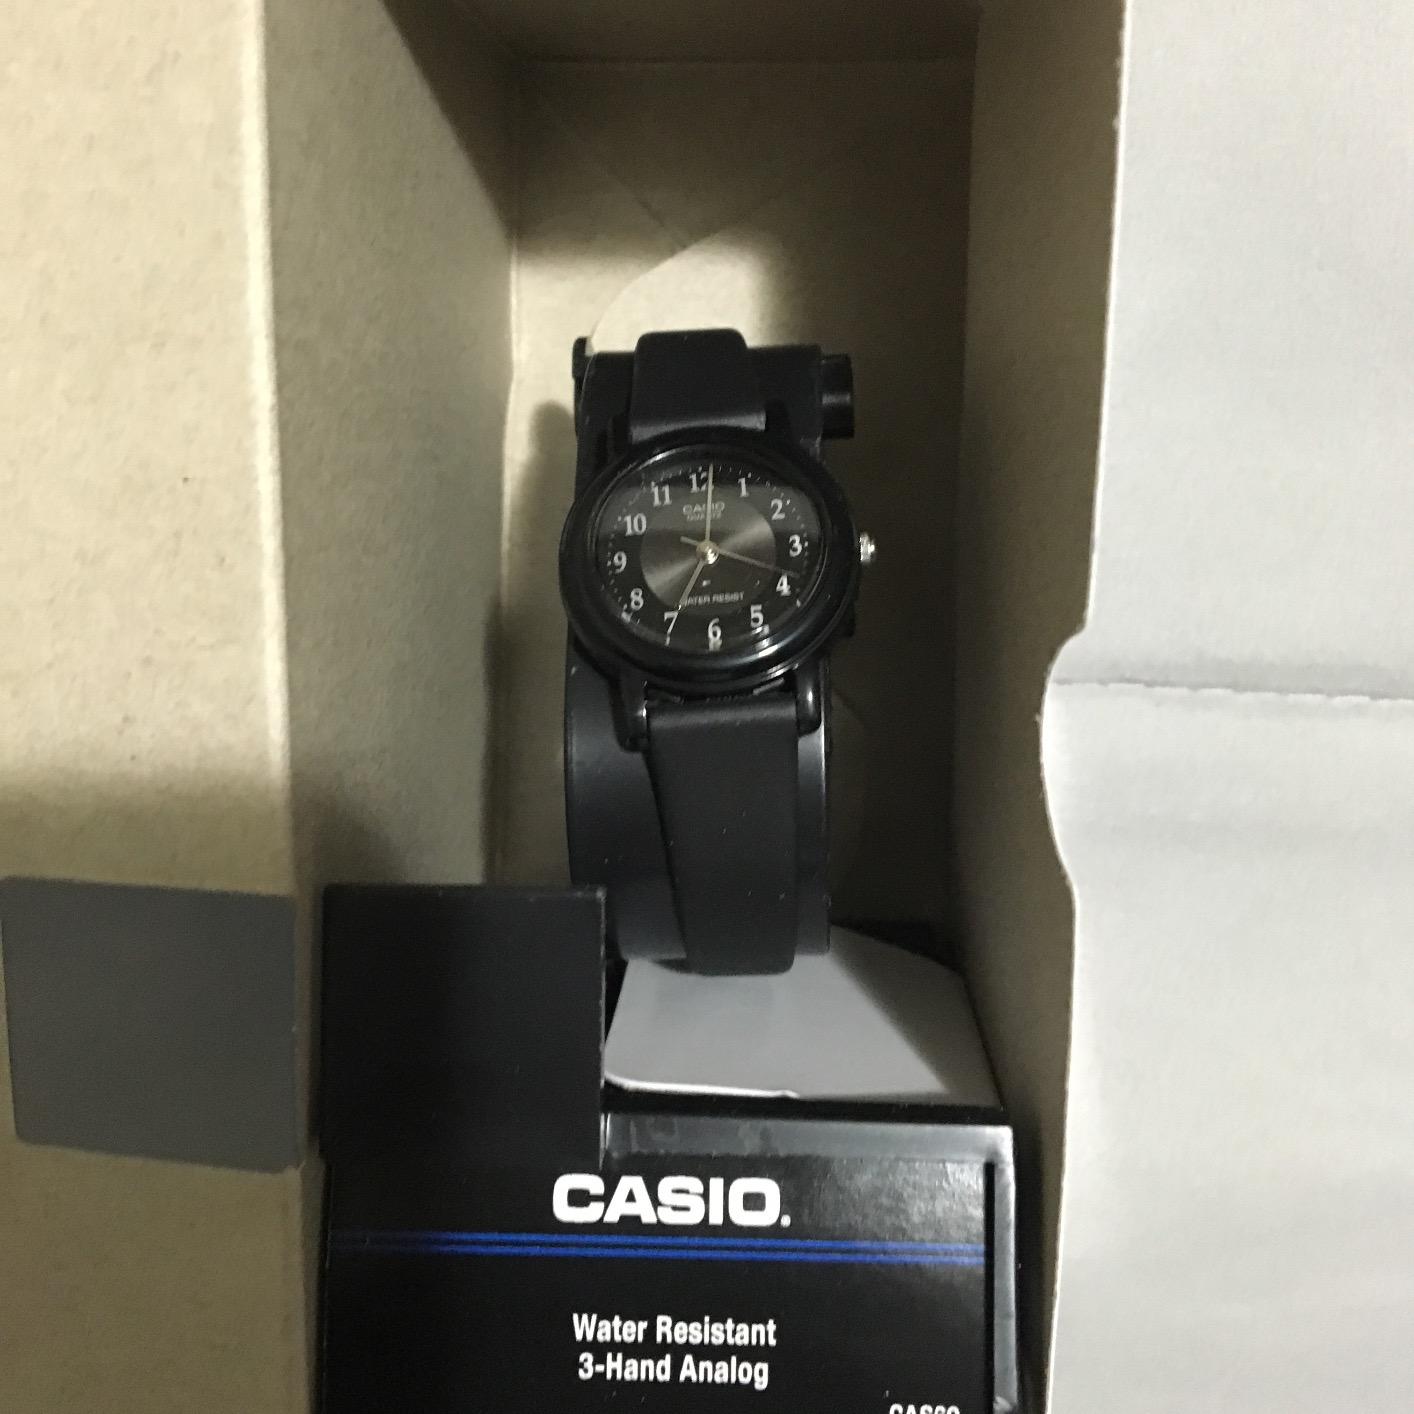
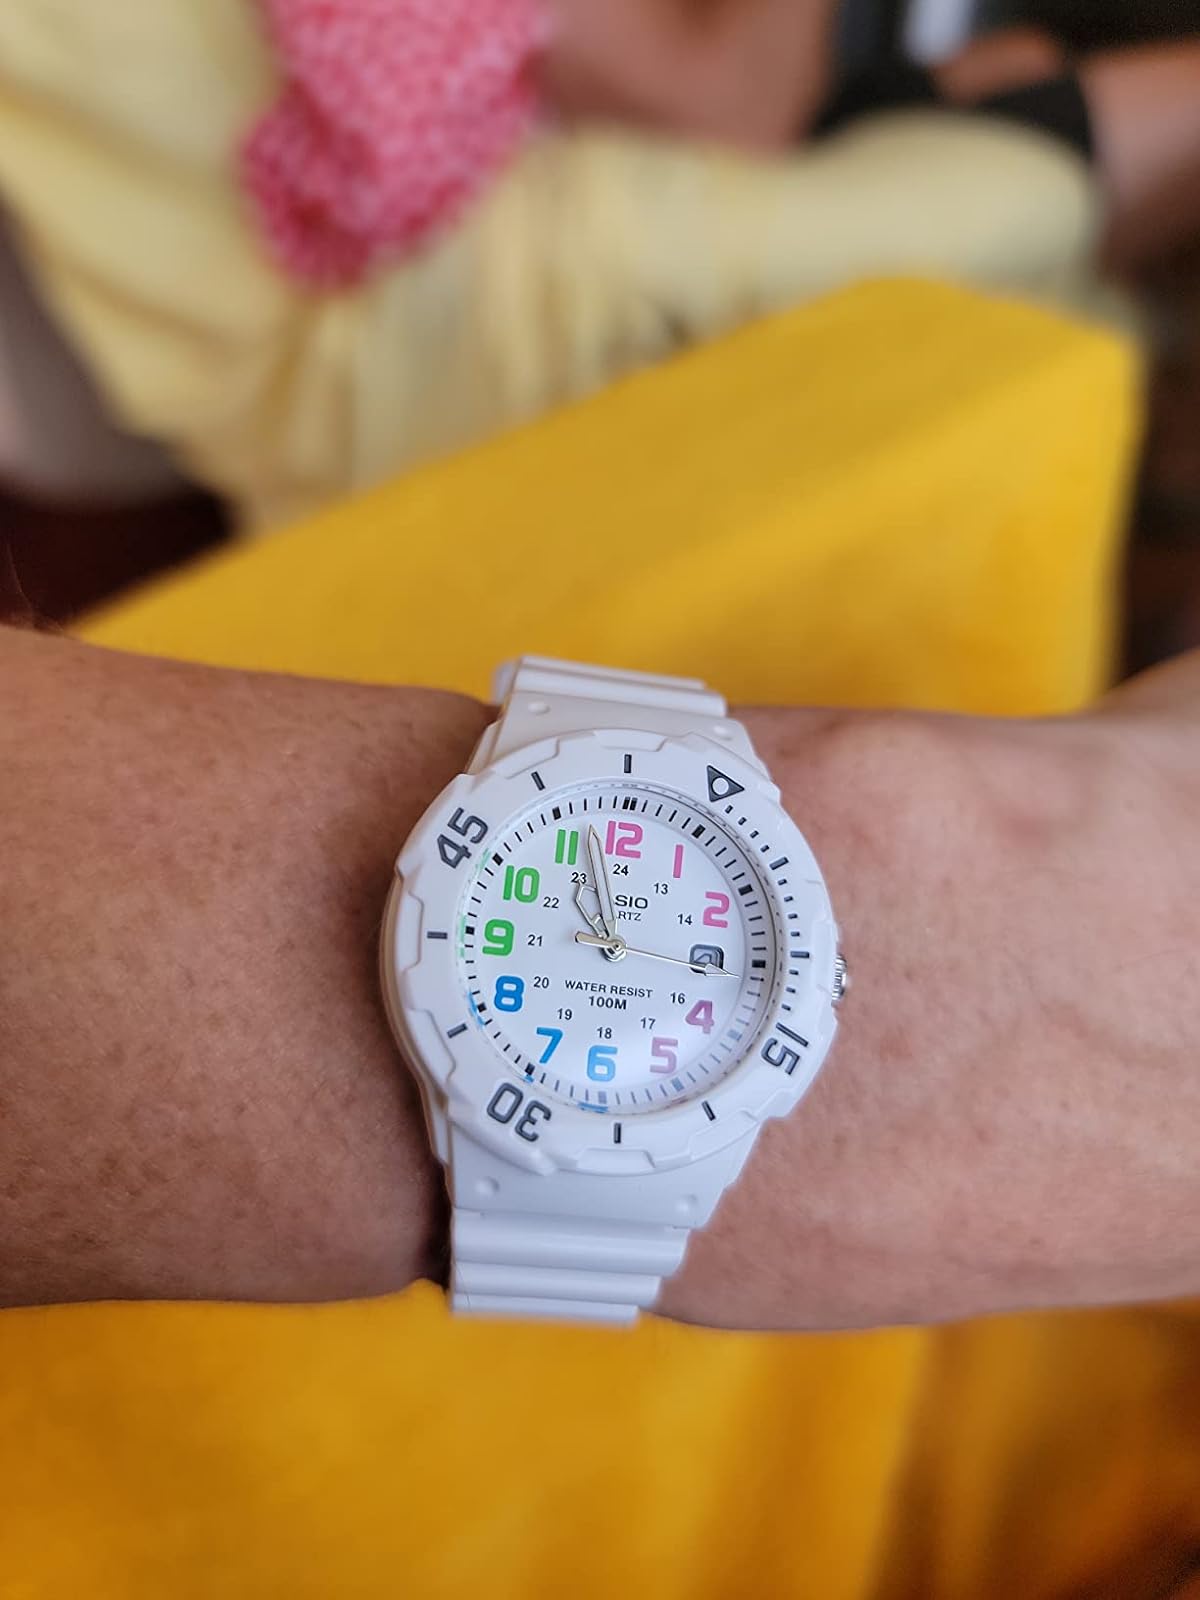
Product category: accessories_watch
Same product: no